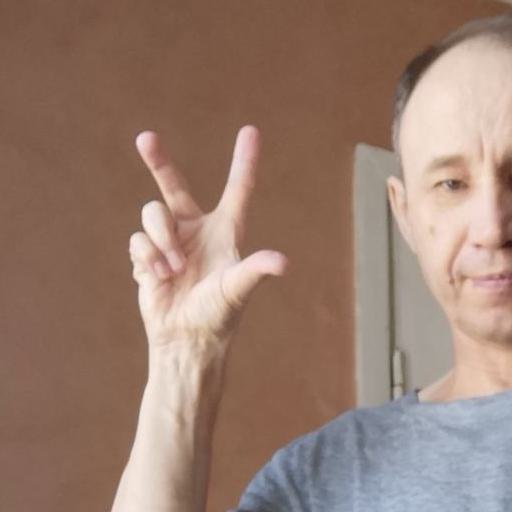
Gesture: three2